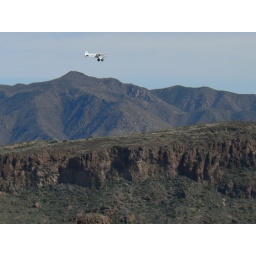
Piper Super Cub flying out in the mountains of Hell's Canyon near lake Pleasant, just outside of Phonenix Arizona